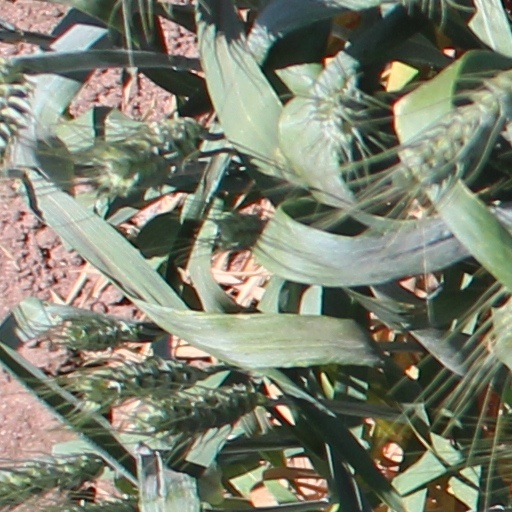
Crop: wheat